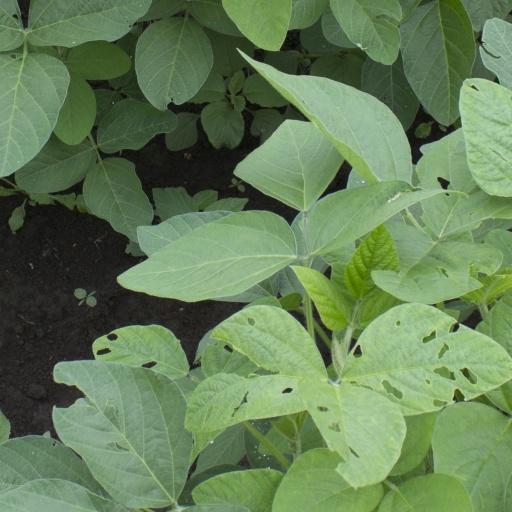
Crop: soybean